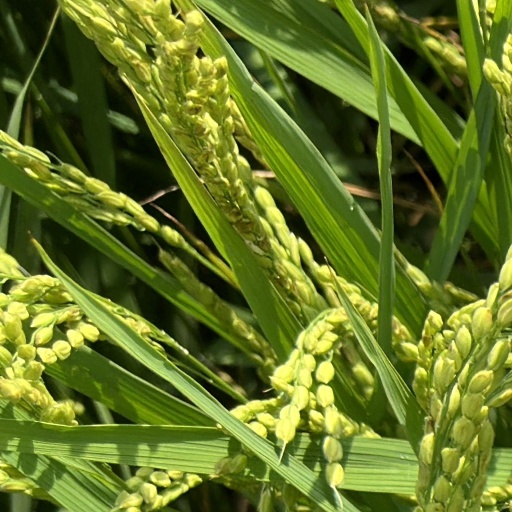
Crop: rice